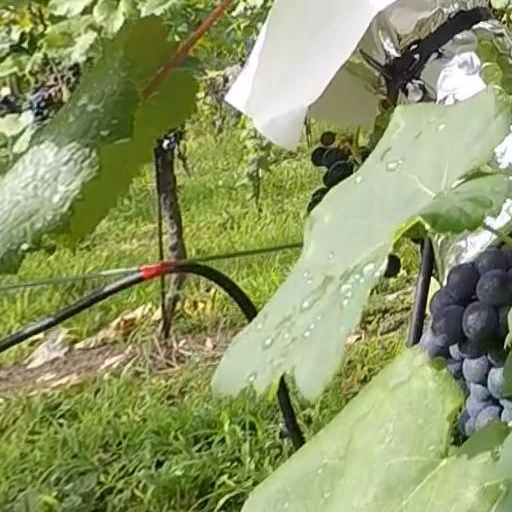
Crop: grape